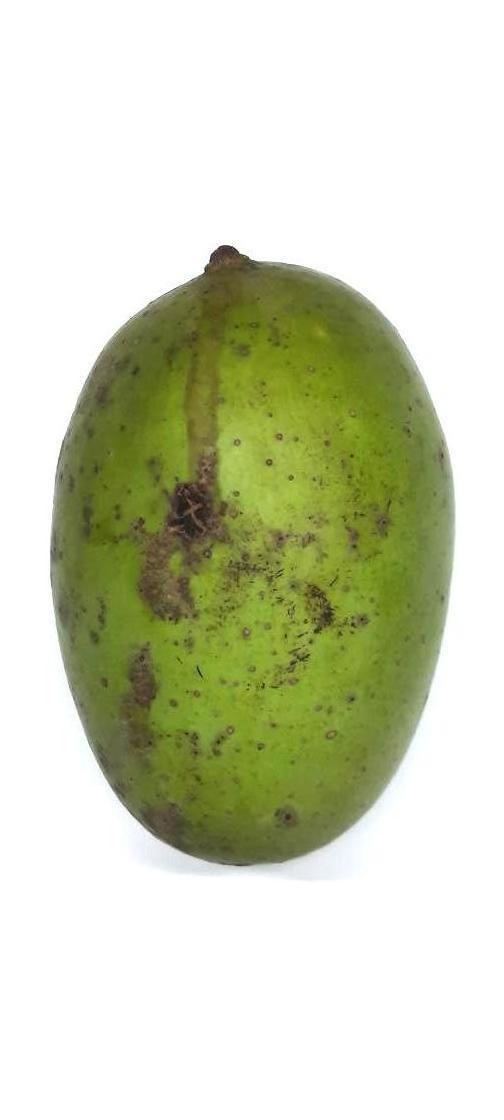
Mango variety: Langra